Portland (sidewheeler 1853)

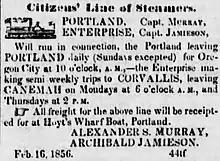
Advertisement for steamers of the Citizen's Line, Portland and Enterprise, published March 1, 1856.

As of February 16, 1856, "Portland", still under Capt. Murray, had joined with the "Enterprise", under Captain Archibald Jamieson, to run under the name of the Citizens' Line. "Portland" ran every day except Sundays for Oregon City, leaving Portland from the Hoyt wharf boat at 10:00 a.m. Above Willamette Falls, the Enterprise made semi-weekly trips to Corvallis, departing from Canemah on Mondays at 6:00 am., and Thursdays at 2:00 p.m. This association continued at least through March 8, 1856.